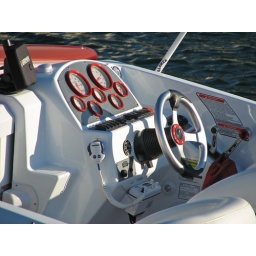
While &amp;quot;home&amp;quot; in the Soo, I took a walk along the river front. A boat in the marina.